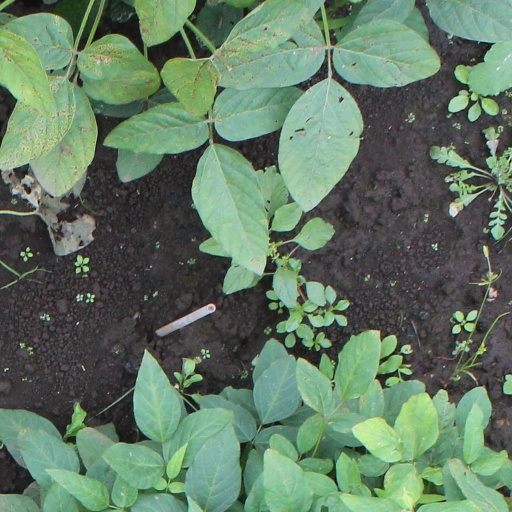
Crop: soybean